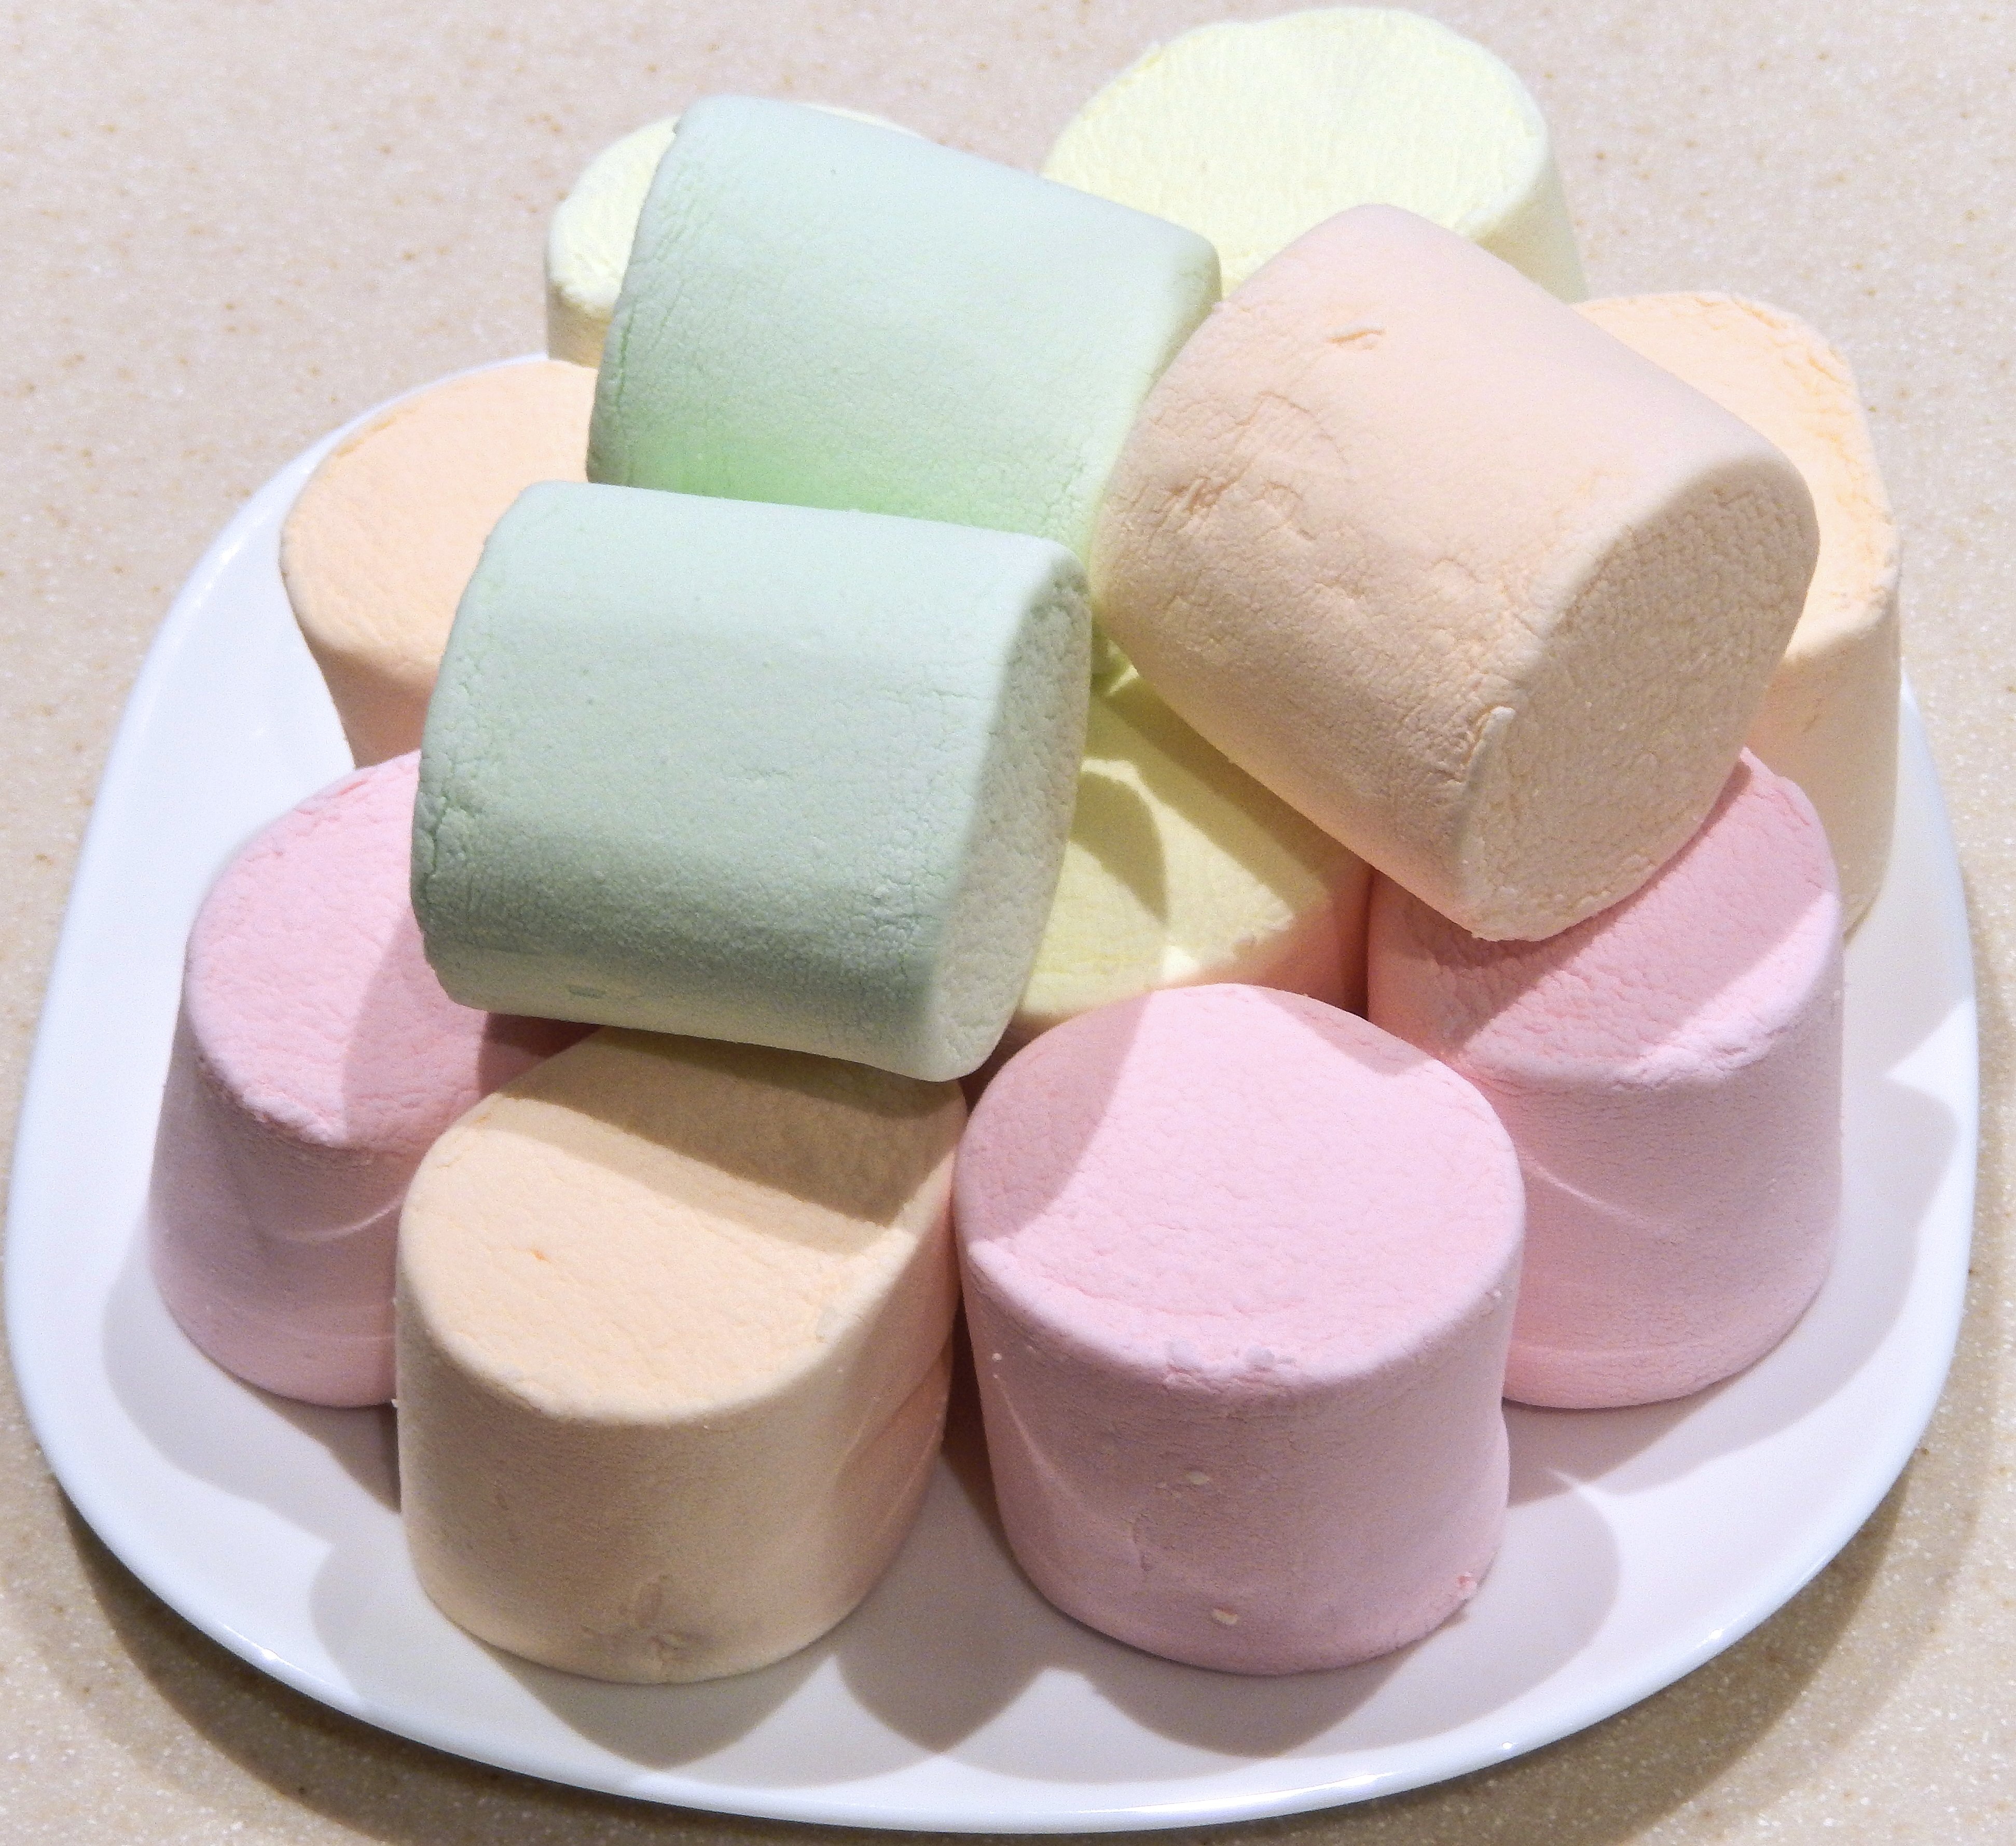
sweet, food, pink, dessert, icing, flavor, jumbo marshmallows, fruit flavor